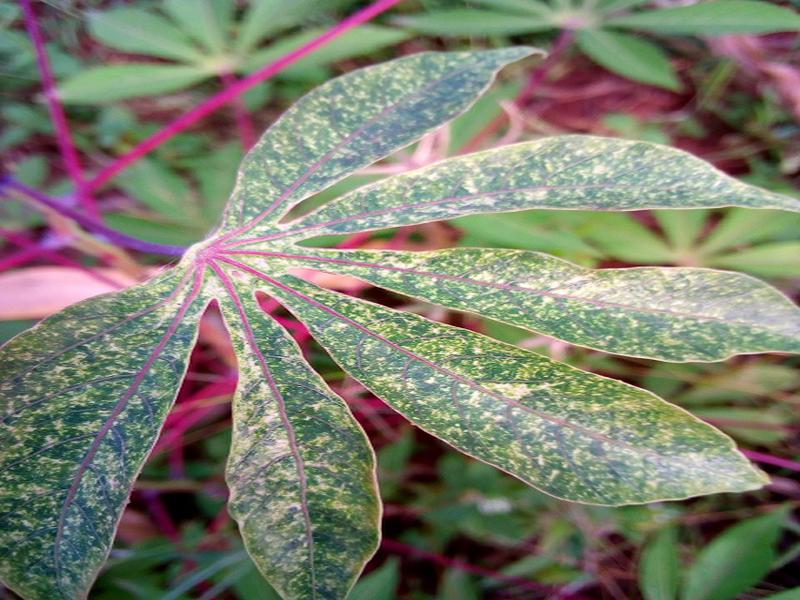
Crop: cassava
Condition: green_mottle